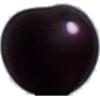
Label: Cherry Wax Black 1